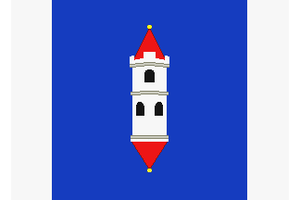
Dobřany est une ville du district de Plzeň-Sud, dans la région de Plzeň, en République tchèque. Sa population s'élevait à 6 154 habitants en 2019.